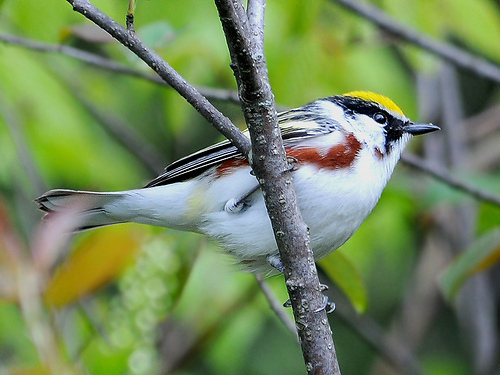
a tiny bird, with little head, a short bill, white from throat to inner retices, a yellow crown, white eyebrow, black supercilliary, and red tipped primaries.
the bird's base color is white, with black and yellow streaks on the head, and a red streak across the flank.
this little white bird has a sharp contrast of yellow, black and copper colors on head and chest, it also has a tale that fans.
white breast belly and tail.
yellow/white/black wings. yellow crown, and a brown streak on its side.
this is a bird with a white belly, brown side, black wing and a yellow crown.
this bird has wings that are black and white and has a yellow crowna tiny bird that is round in shape, and a yellow top on the head.
the bird has yellow crown and black nape
this small round bird has a pointy black bill, split tail, and mostly white body with a streak of red on the side, and yellow crown.
a small bird with black and yellow wings, white belly, red sides, black cheek patch, yellow crown, and a small black beak.
Species: Chestnut Sided Warbler